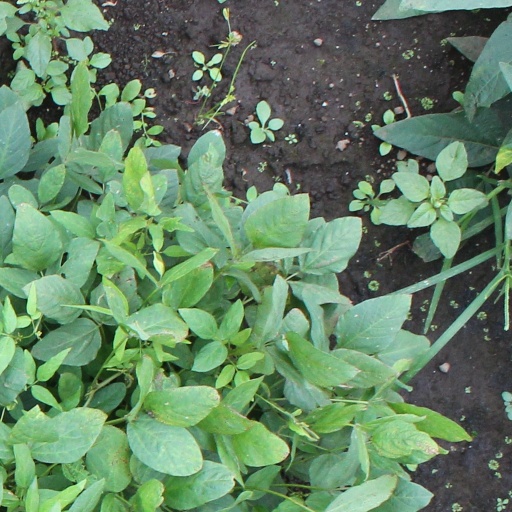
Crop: soybean